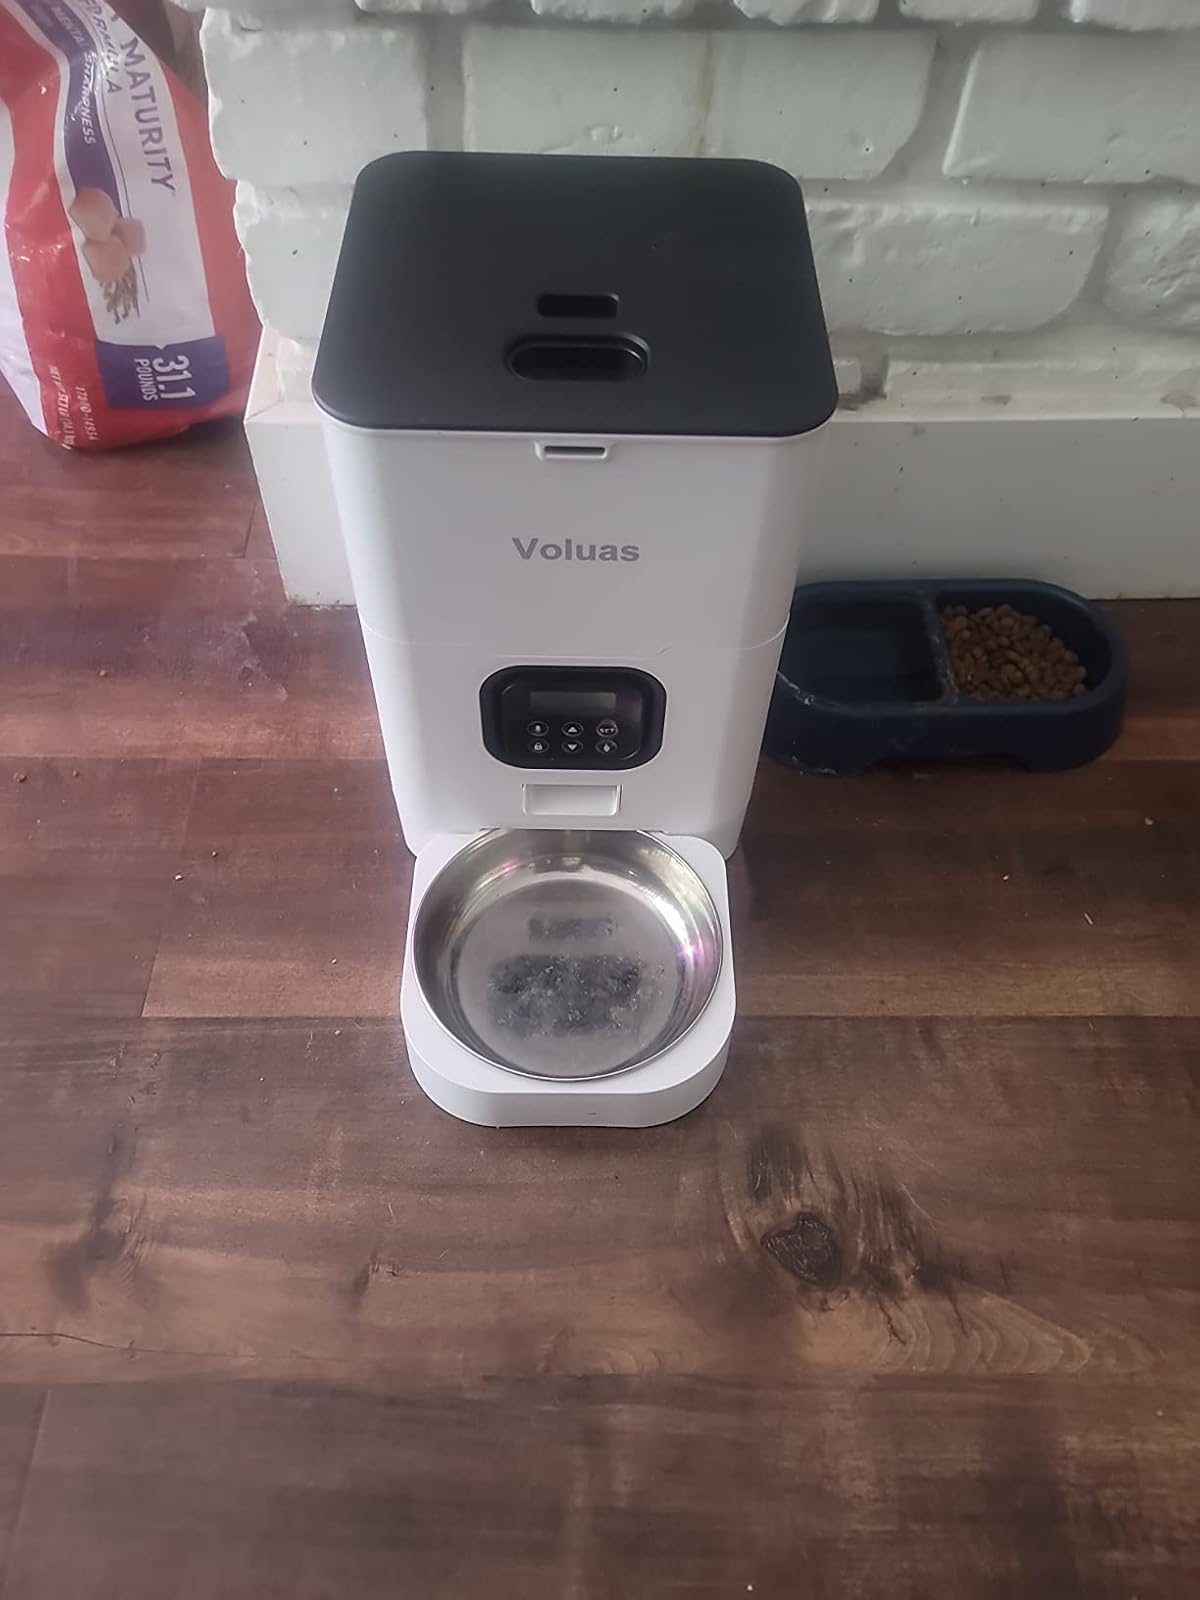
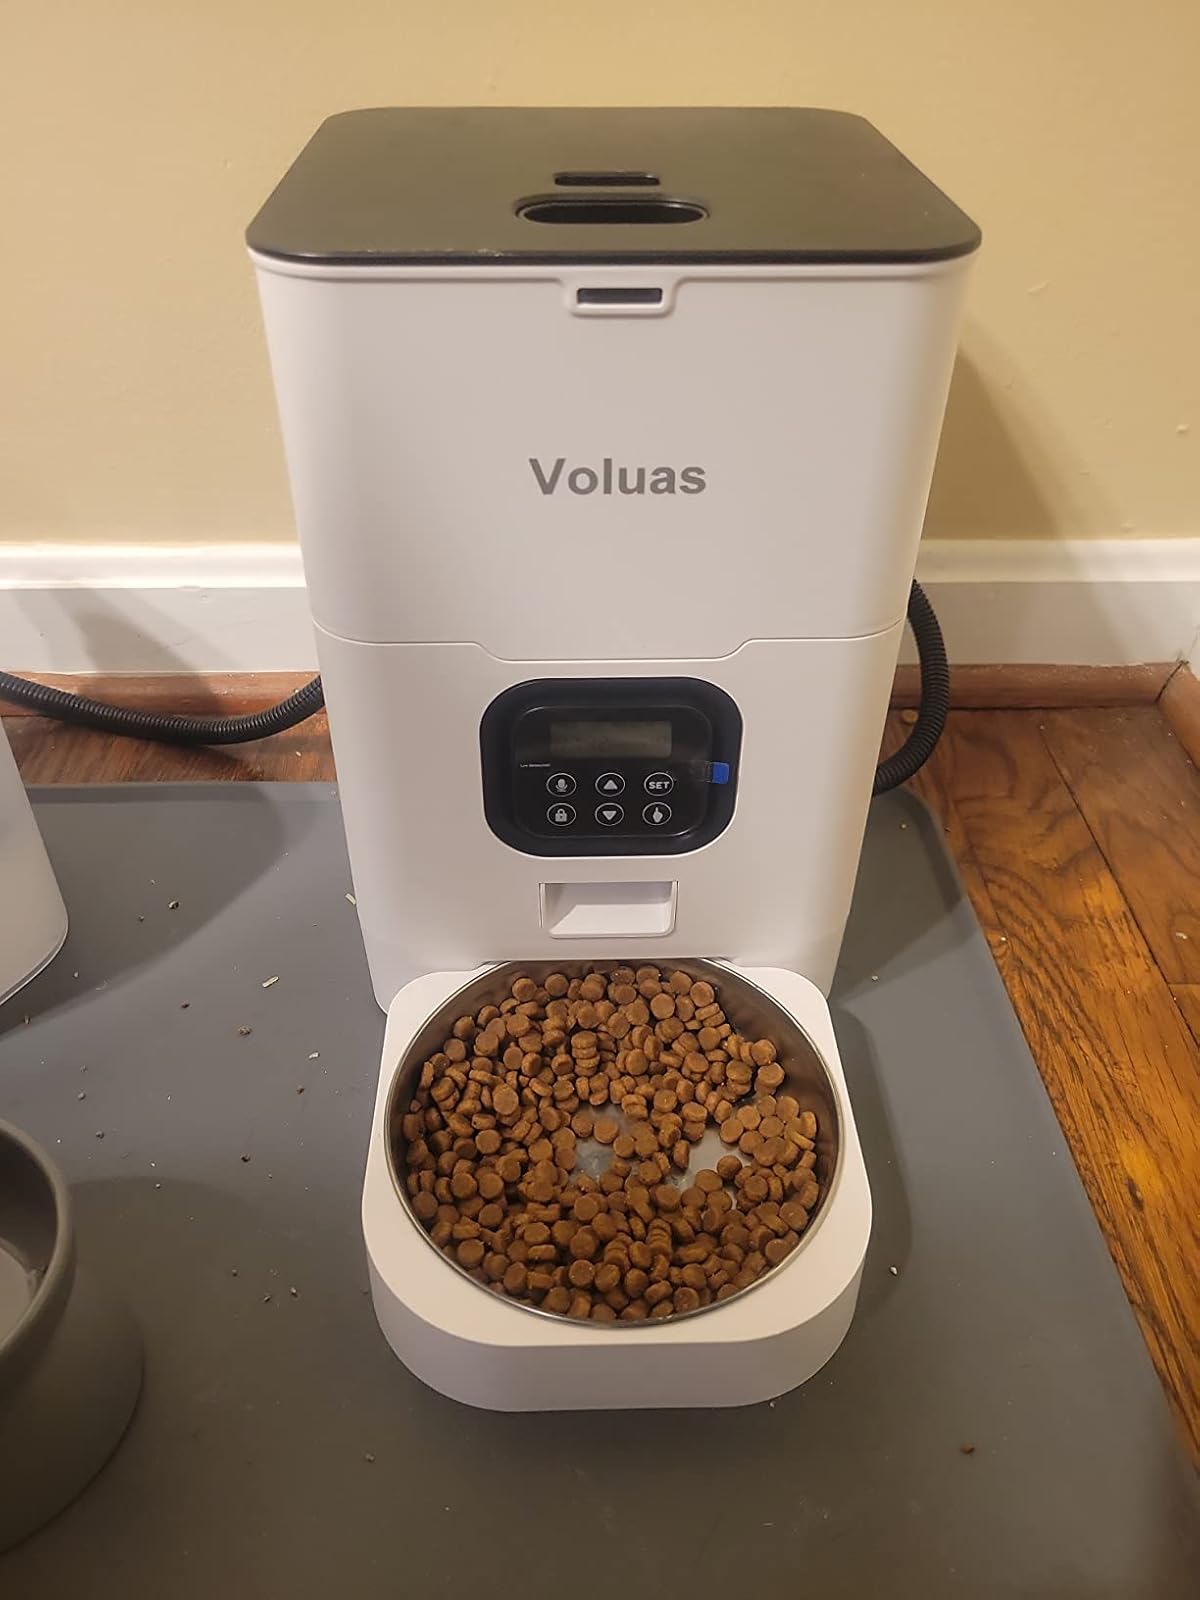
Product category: items_feeder
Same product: yes